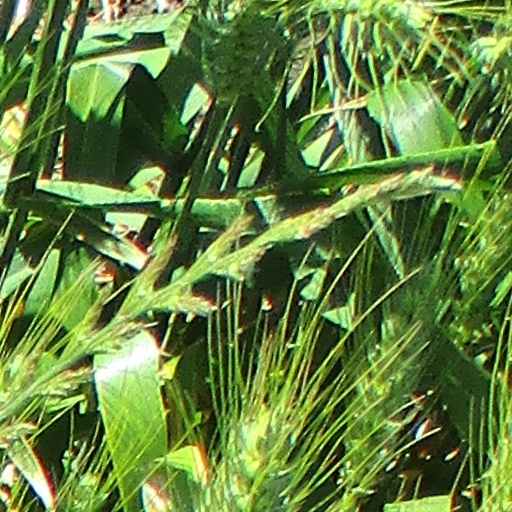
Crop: wheat